Justin Gimelstob

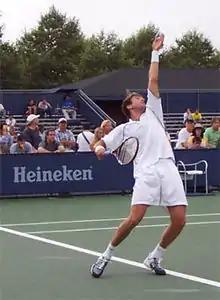
Gimelstob serving

In March he beat world # 22 Thomas Muster, 6–4, 7–5 in Scottsdale, and in August he upset world # 7 Todd Martin, 6–4, 6–4 in Cincinnati. In June 2000 he beat world No.27 Fabrice Santoro in London, 4–6, 6–4, 6–0. In July he upset world # 19 Mark Philippoussis 3–6, 7–6 (7–5), 7–6 (7–3). In 2001, he and partner Scott Humphries got to the semifinals of the Australian Open. At the US Open, 5' 9" Michal Tabara was fined $1,000 for unsportsmanlike behavior for spitting at Gimelstob after their match. Tabara felt Gimelstob had taken an excessive number of time outs for injuries. "Unless he grows about another foot by the time I get back to the locker room", the 6' 5" Gimelstob said, "he's in trouble."